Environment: real
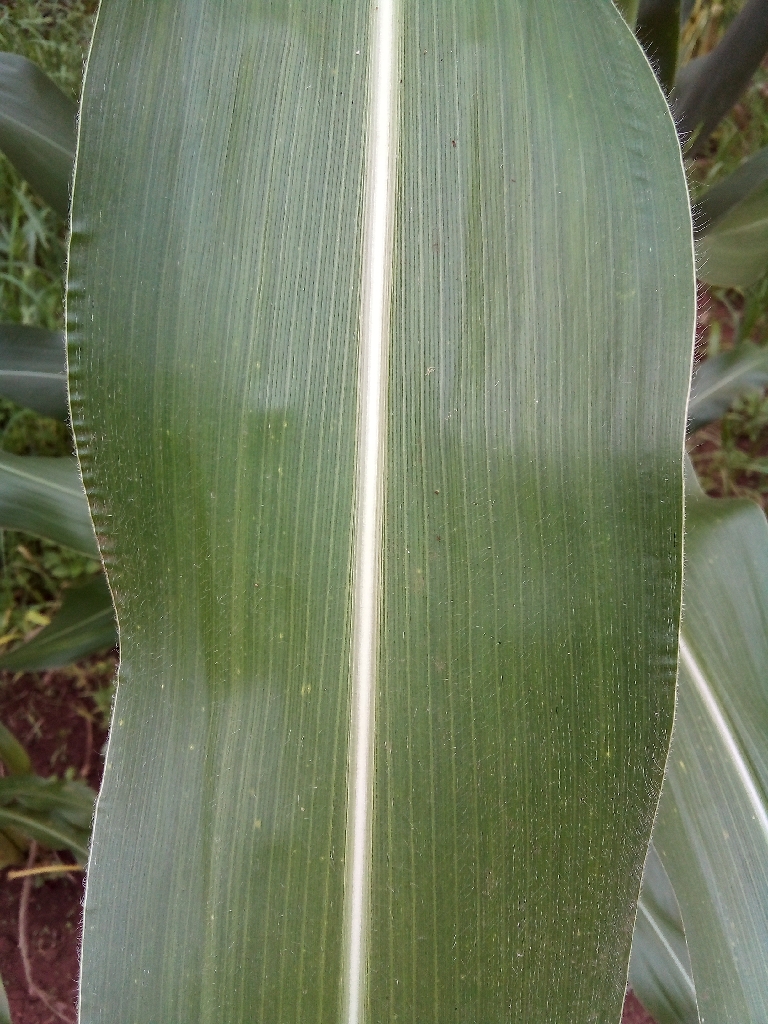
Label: healthy